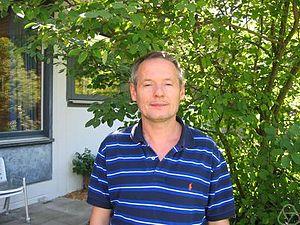
James McKernan est un mathématicien britannique, qui travaille dans le domaine de la géométrie algébrique.